Nick McCabe

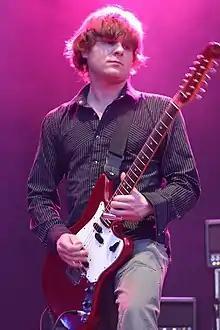
McCabe in 2008

Nicholas John McCabe (born 14 July 1971) is an English musician, best known as being the lead guitarist of the rock group the Verve.